Spanish Romanesque

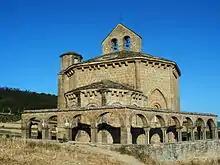
Santa María de Eunate.

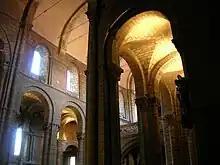
Lateral nave (with edge vaults) and central nave (barrel vault) of the church of San Isidoro de León (left, startup of lobed arch of transept).

From the 11th century the European artistic influence, specially from the Burgundian Cluniac monasteries and the Lombard monasteries, was superimposed on local artistic traditions such as "Pre-Romanesque, Visigothic art, Asturian art, Mozarabic art and Repoblación art) as well as Andalusi art, also called Hispanic Muslim, and cohabited with the so-called Mudéjar Romanesque (or "Romanesque of brick") dominant in some areas such as the centre of the northern plateau – from Sahagún to Cuéllar – Toledo or Teruel, giving rise to an art of strong personality.